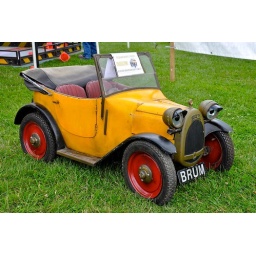
Brum TV car built by Rex Garrod